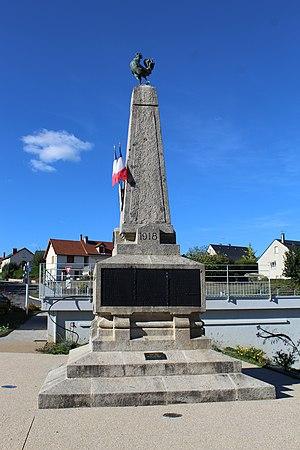
Le monument aux morts
Naves est une commune française située dans le département de la Corrèze en région Nouvelle-Aquitaine.
Le coq est un des motifs assez fréquents parmi les ornements des monuments aux morts de France. Il peut être représenté :